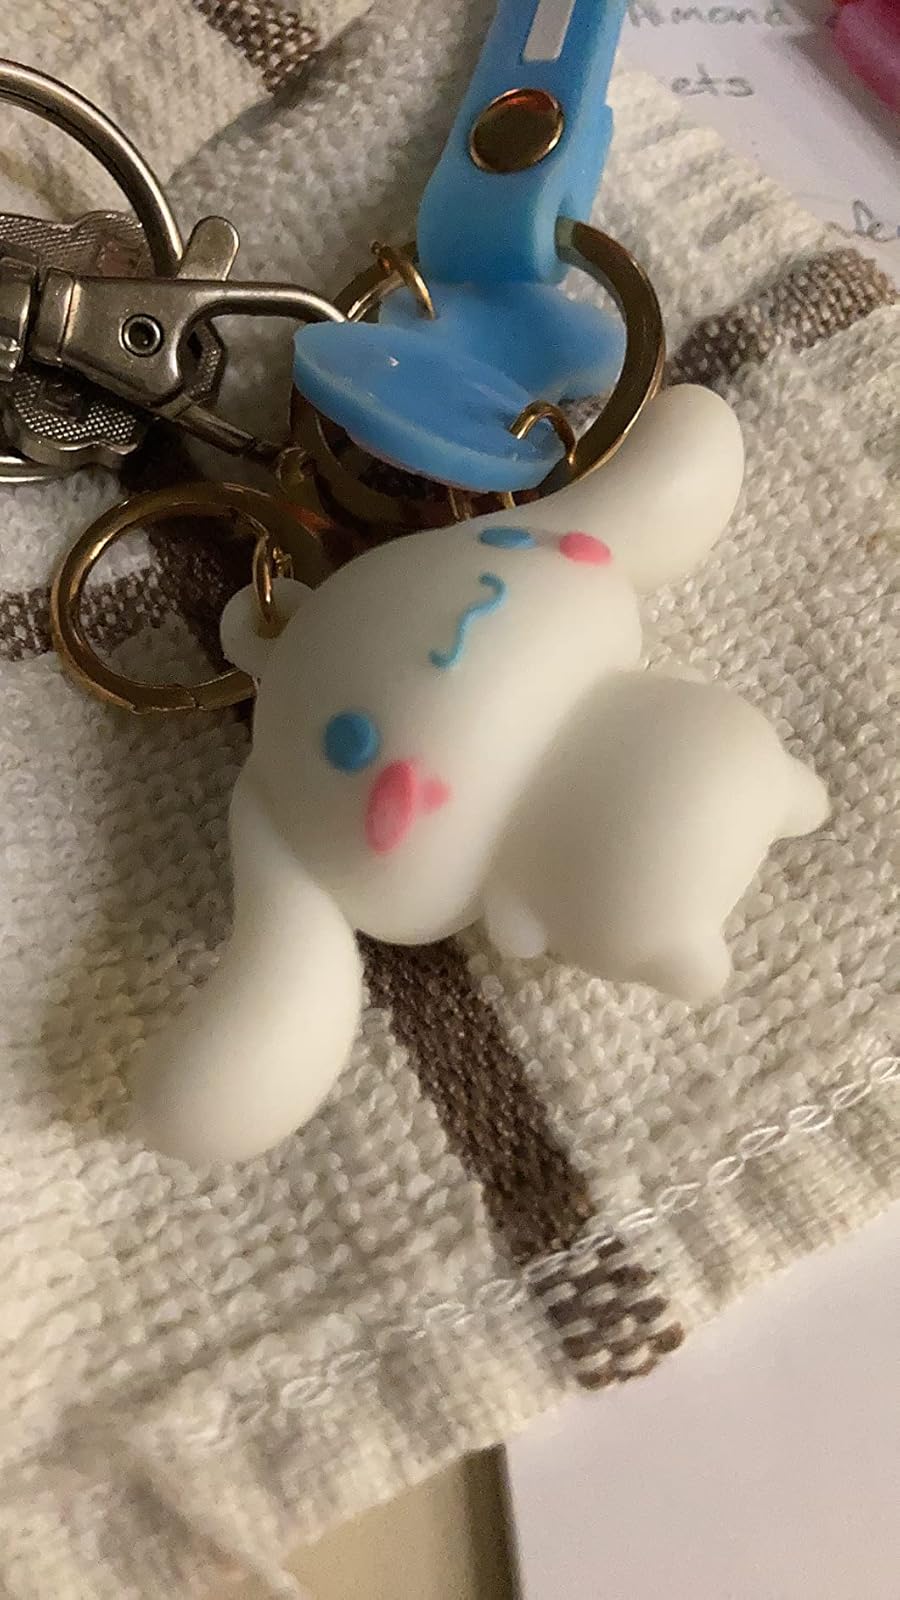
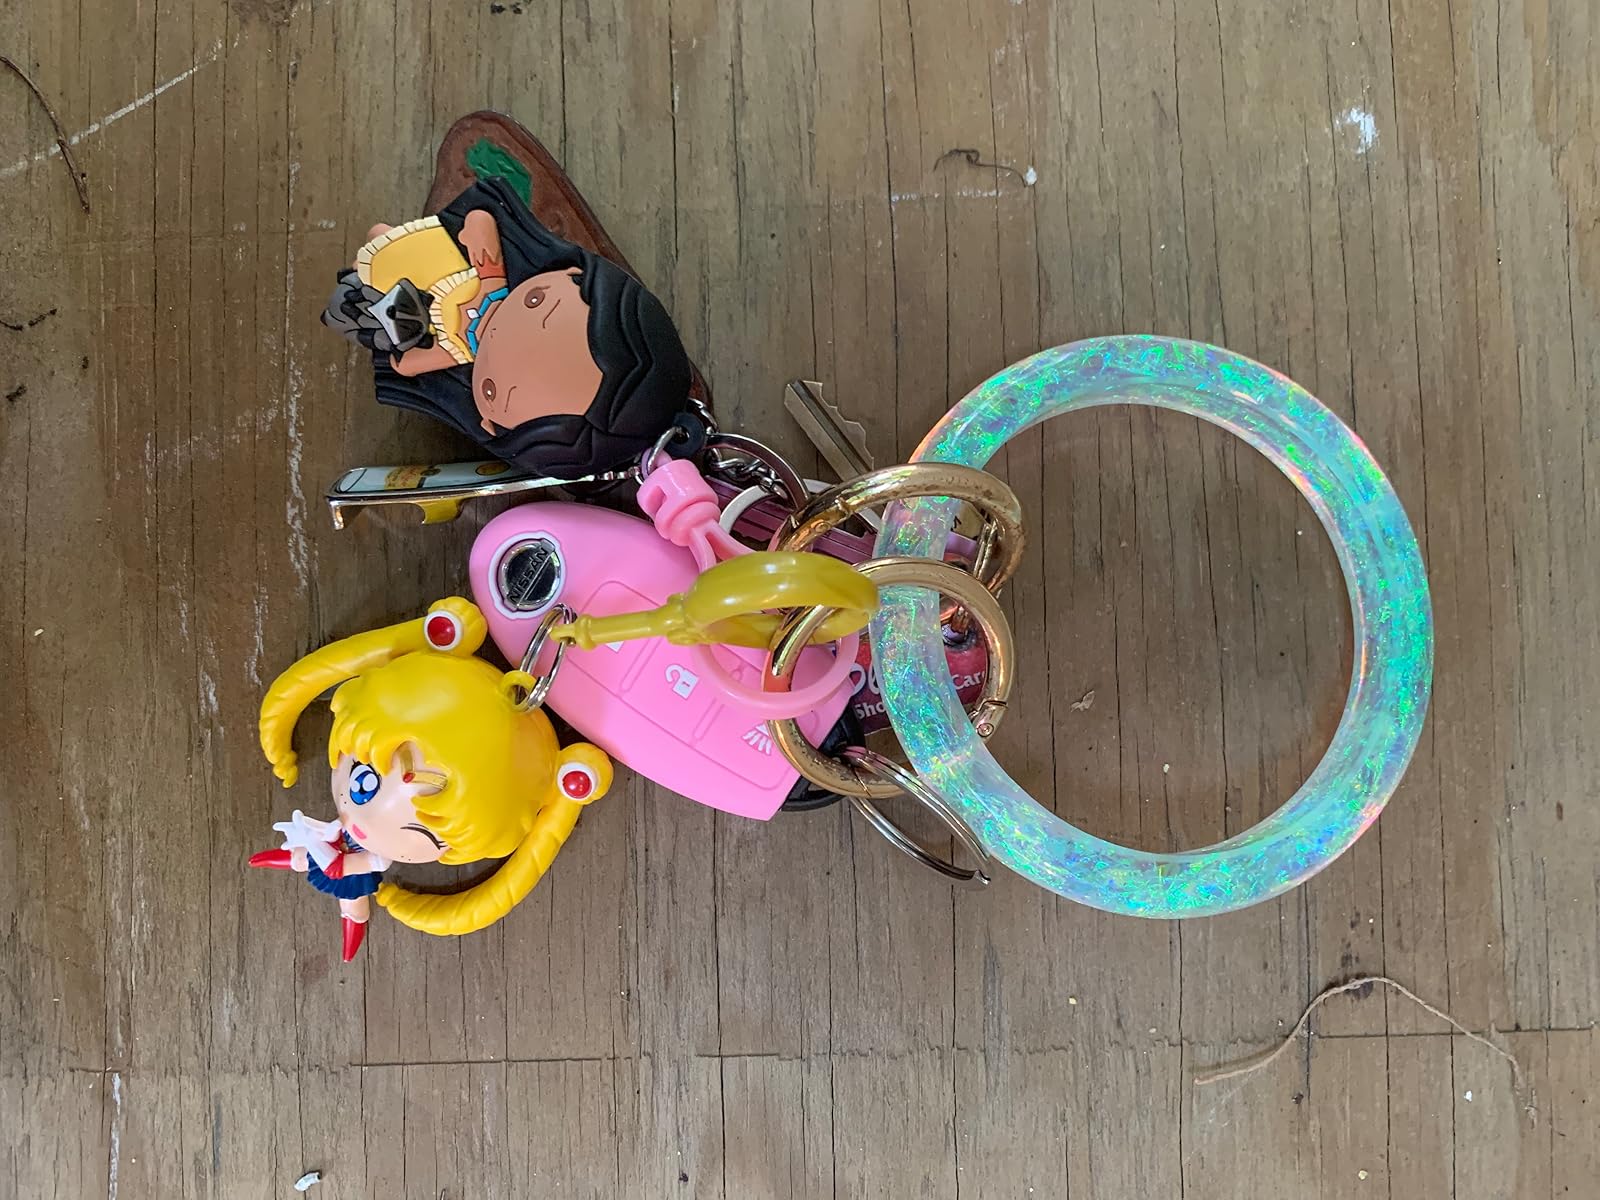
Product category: accessories_keychain
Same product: no